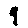
Label: 9